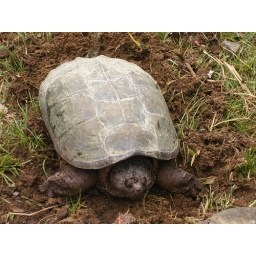
The giant turtle lost after the rain right in front of the flower bed outside the front door.